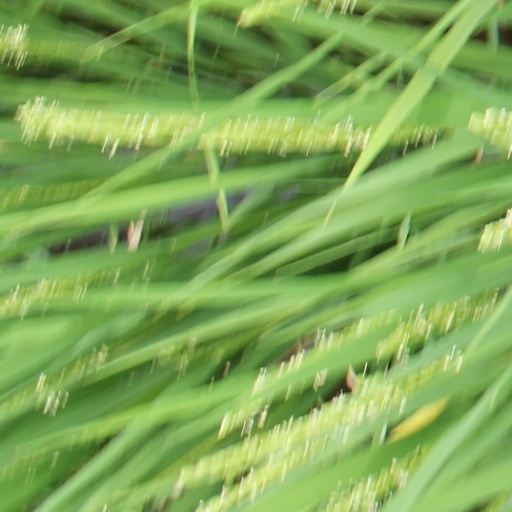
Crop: rice